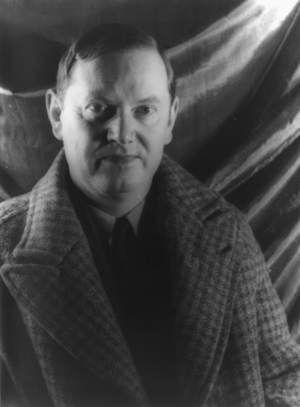
Evelyn Waugh [ˈiːvlɪn ˈwoː], né à Londres le 28 octobre 1903, mort à Taunton dans le Somerset le 10 avril 1966, est un écrivain britannique ; il se caractérise par sa pratique très pure et raffinée de la langue anglaise et par son style sarcastique. Le critique américain Edmund Wilson voit en lui le seul véritable génie comique paru en anglais depuis George Bernard Shaw.